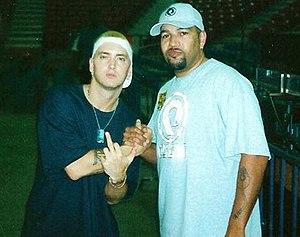
"Eminem, souvent stylisé EMINƎM, de son vrai nom Marshall Bruce Mathers III, né le 17 octobre 1972 à Saint Joseph dans l'État du Missouri, est un rappeur américain, également producteur, acteur, compositeur, et fondateur de label. En plus de sa carrière solo, il est aussi membre du groupe D12, dont il est le cofondateur, et compose le duo Bad Meets Evil avec Royce da 5'9"". Il a également fait partie, dans sa jeunesse, d'un groupe nommé Soul Intent.